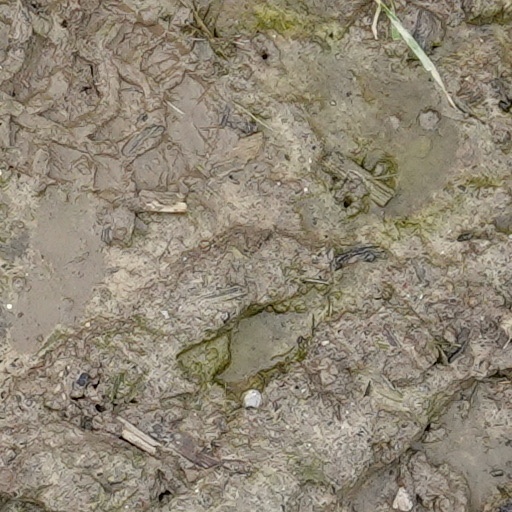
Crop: wheat